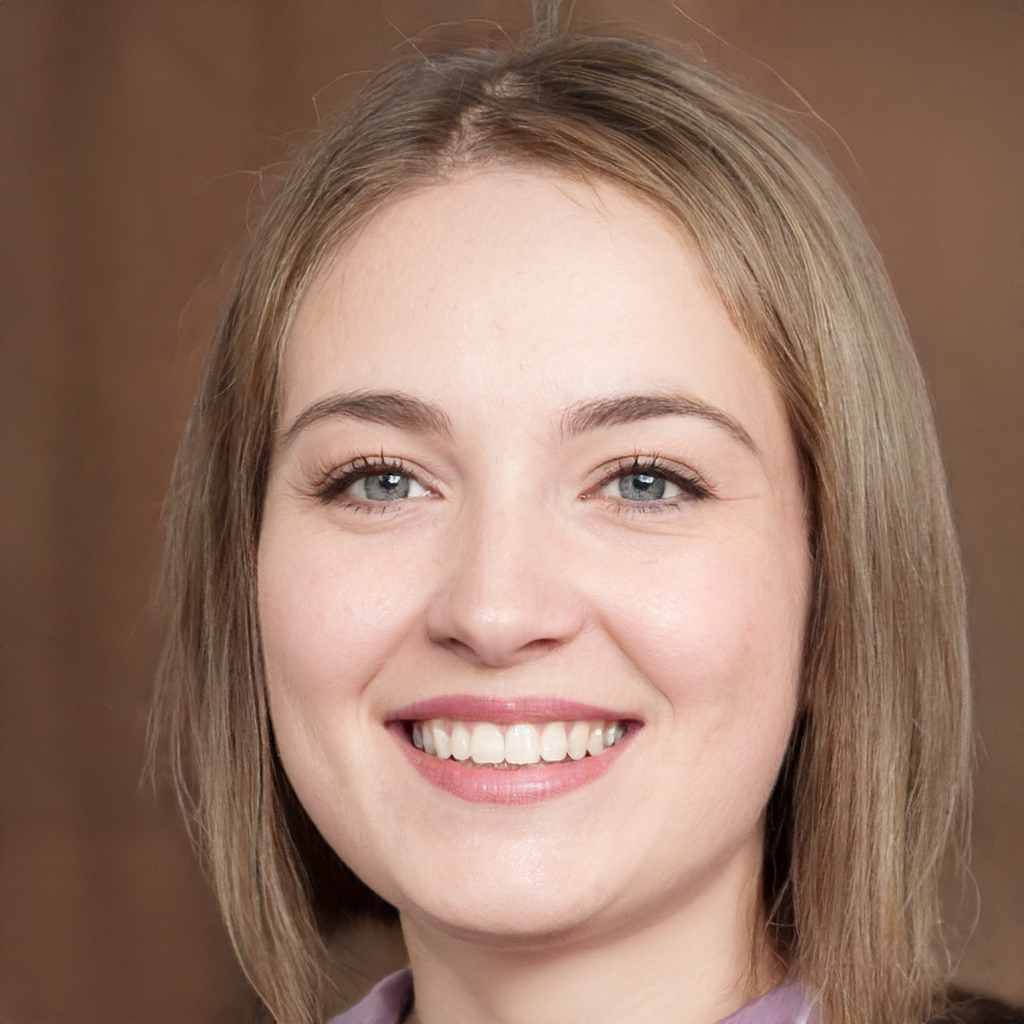
Gender: Female